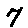
Label: 7